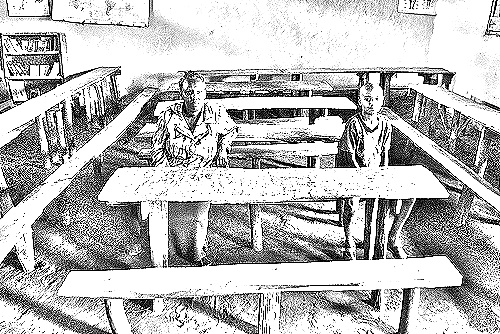
Portrait style: Sketch Portrait